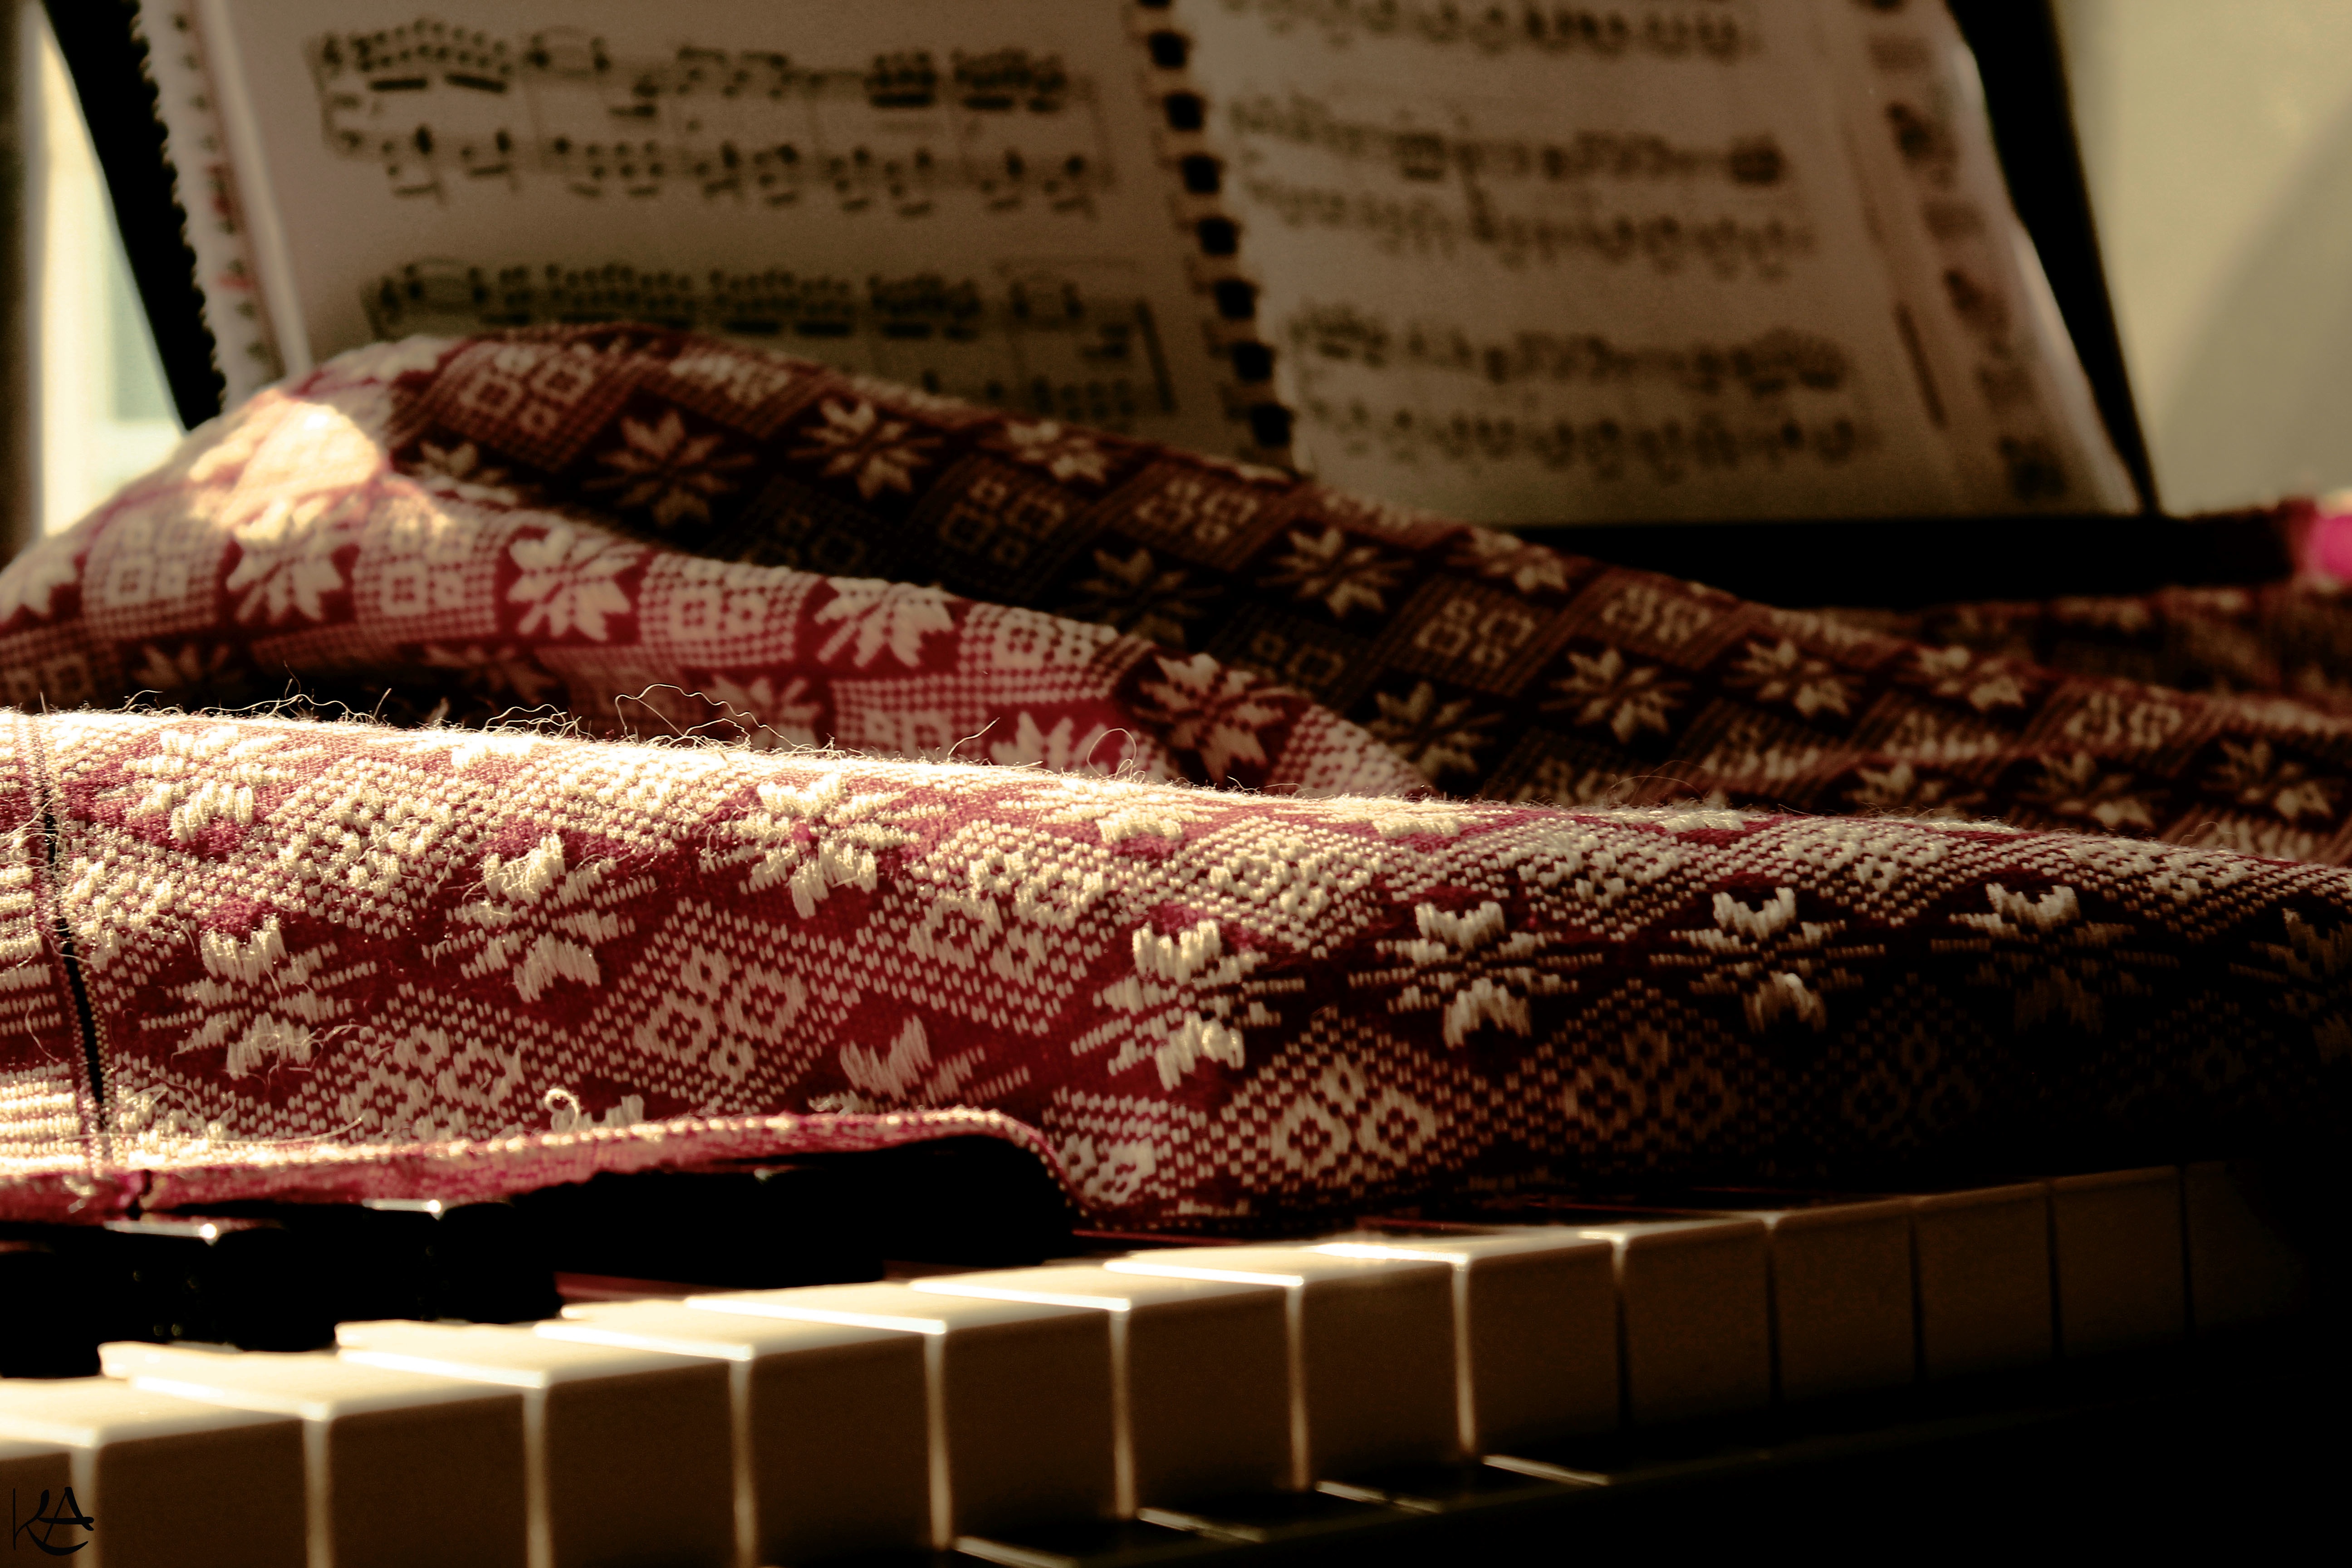
pattern, furniture, close up, textile, art, design